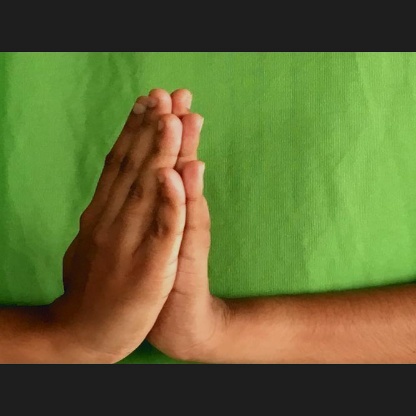
Mudra: Anjali